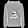
Label: Pullover